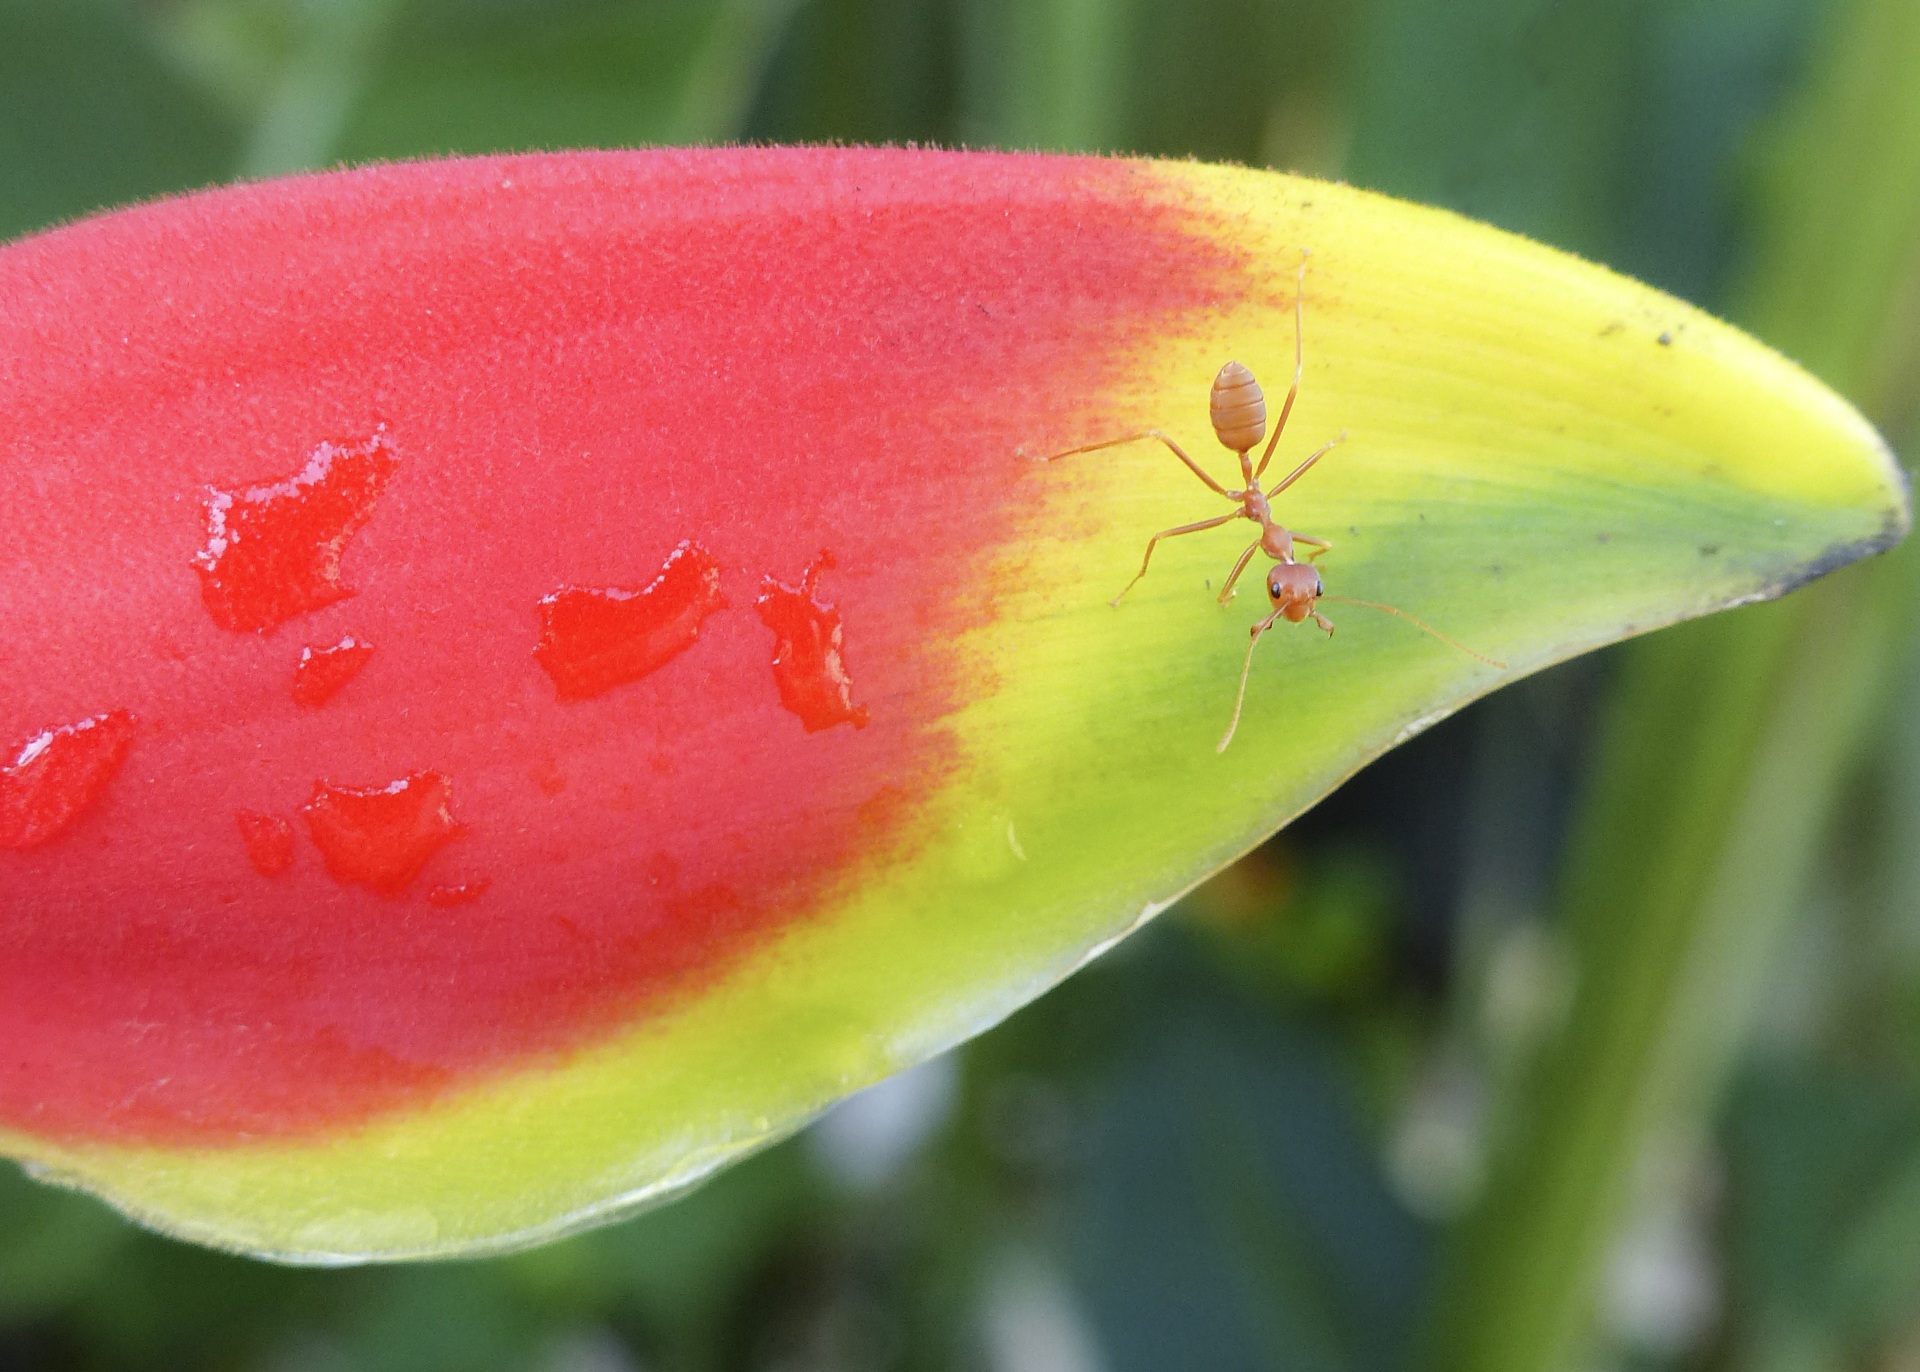
blossom, plant, photography, leaf, flower, petal, animal, spring, green, red, produce, tropical, insect, botany, garden, flora, fauna, crab, invertebrate, close up, ant, heliconia, macro photography, lanka, flowering plant, tropical flowers, bird of paradise, peradeniya, plant stem, land plant